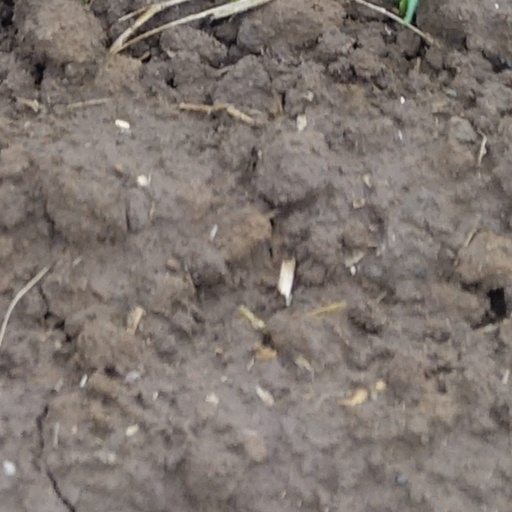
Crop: wheat